Disarmament

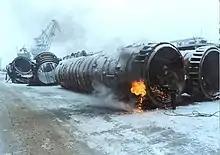
Workers cut launch tubes for nuclear missiles as part of the Cooperative Threat Reduction program.

One of the earliest successful achievements in disarmament was obtained with the Washington Naval Treaty. Signed by the governments of Great Britain, the United States, Japan, France, and Italy, it prevented the continued construction of capital ships and limited ships of other classification to under 10,000 tons displacement. The size of the three country's navies (the Royal Navy, United States Navy and Imperial Japanese Navy) was set at the ratio 5-5-3.